North Ossetia–Alania

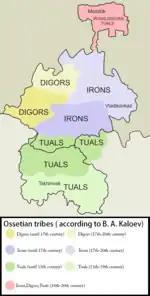

All of the mountains located on the territory of the republic are a part of the Caucasus. Mount Kazbek is the highest point (5,033 m), with Mount Jimara being the second-highest (4,780 m).